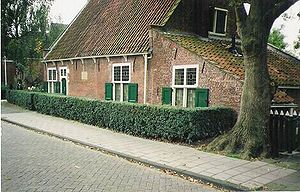
Baruch de Spinoza
Spinozahus ved Spinozalaan i Rijnsburg.
Baruch de Spinoza var en nederlandsk filosof.